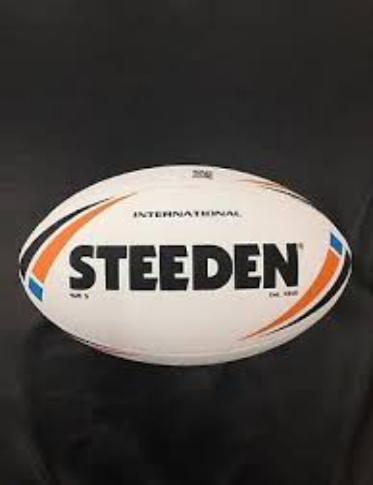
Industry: Sports